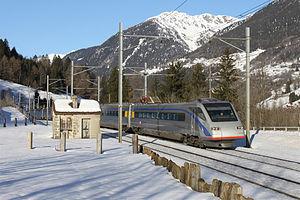
Le terme ICN désignait un produit ferroviaire offert par les chemins de fer fédéraux suisses ; il s'agissait d'une relation InterCity assurée par des trains pendulaires. Ces services ont été fusionnés dans l'offre InterCity le 10 décembre 2017, date de mise en service de l'horaire 2018.